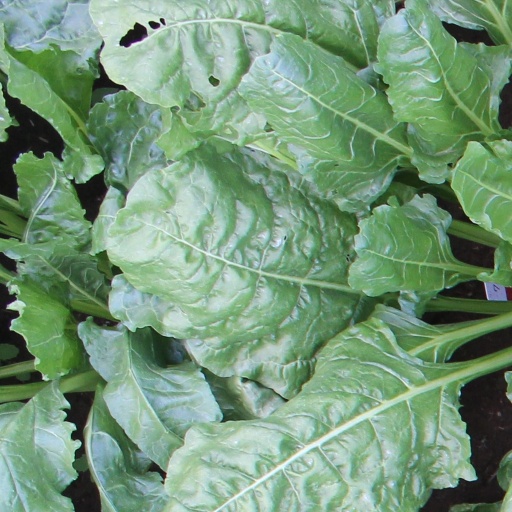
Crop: sugar beet